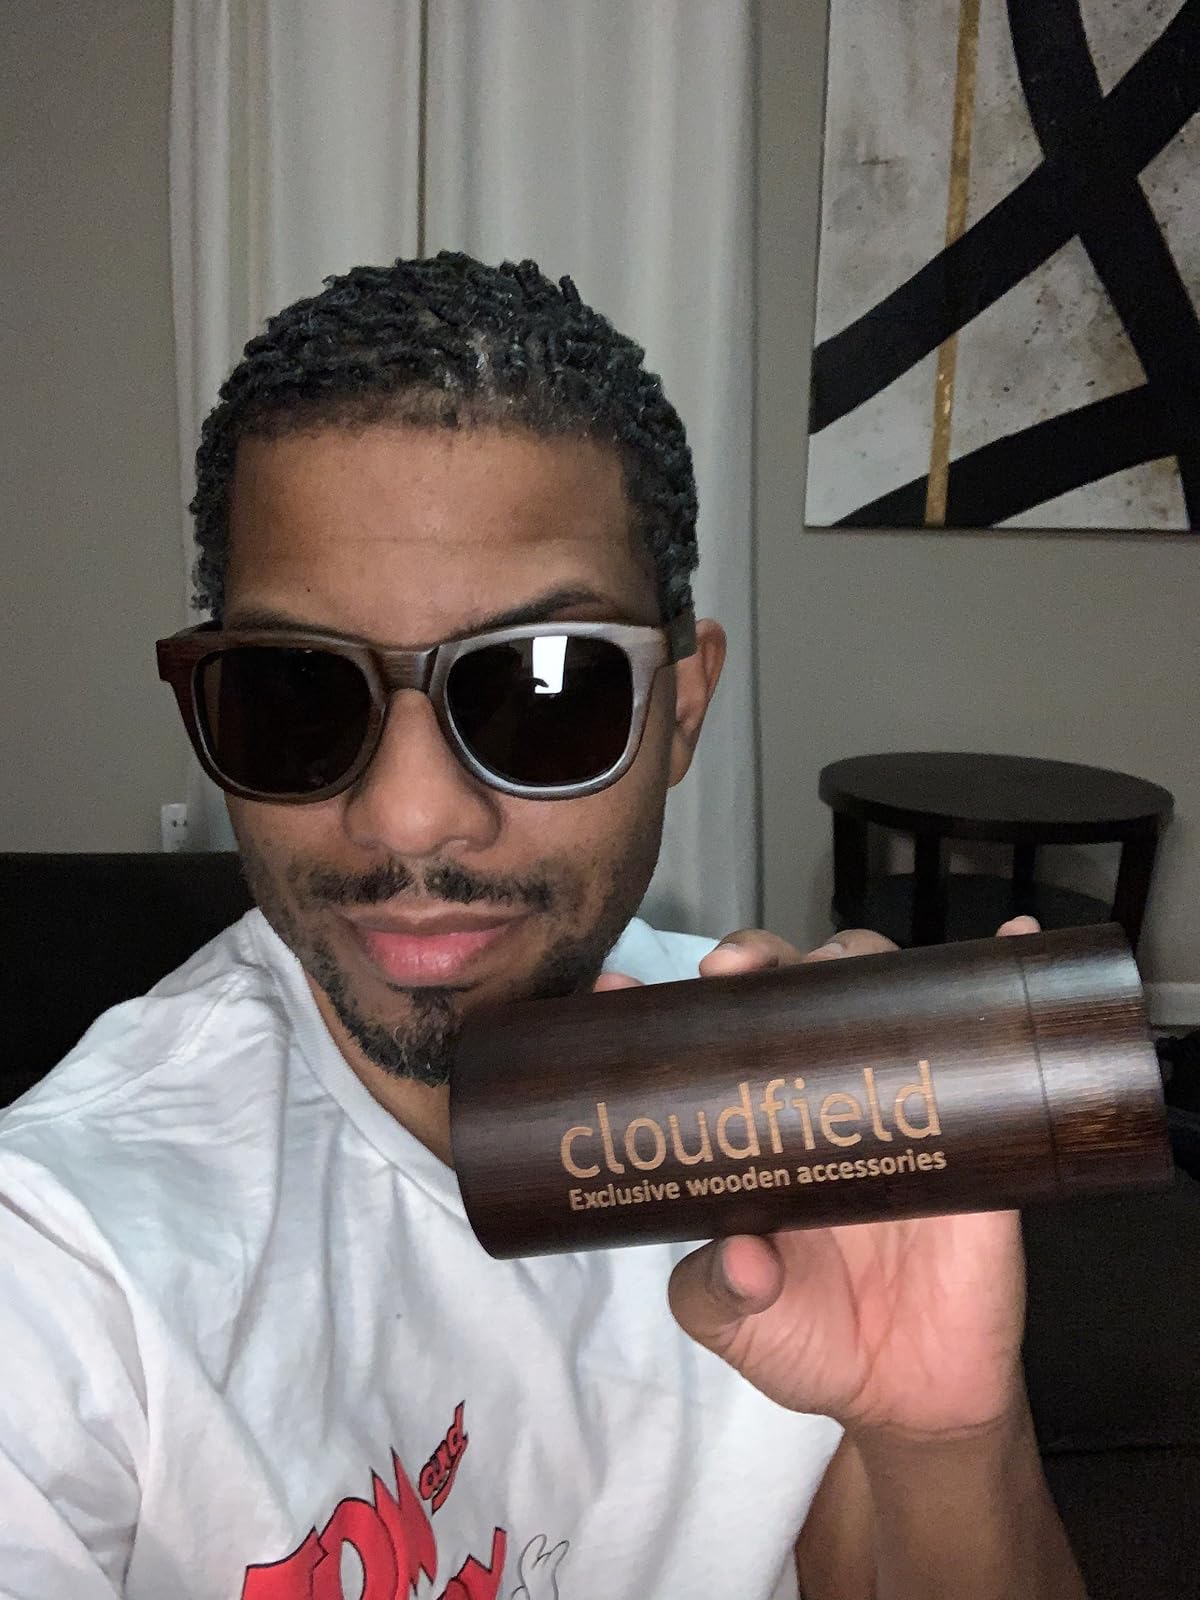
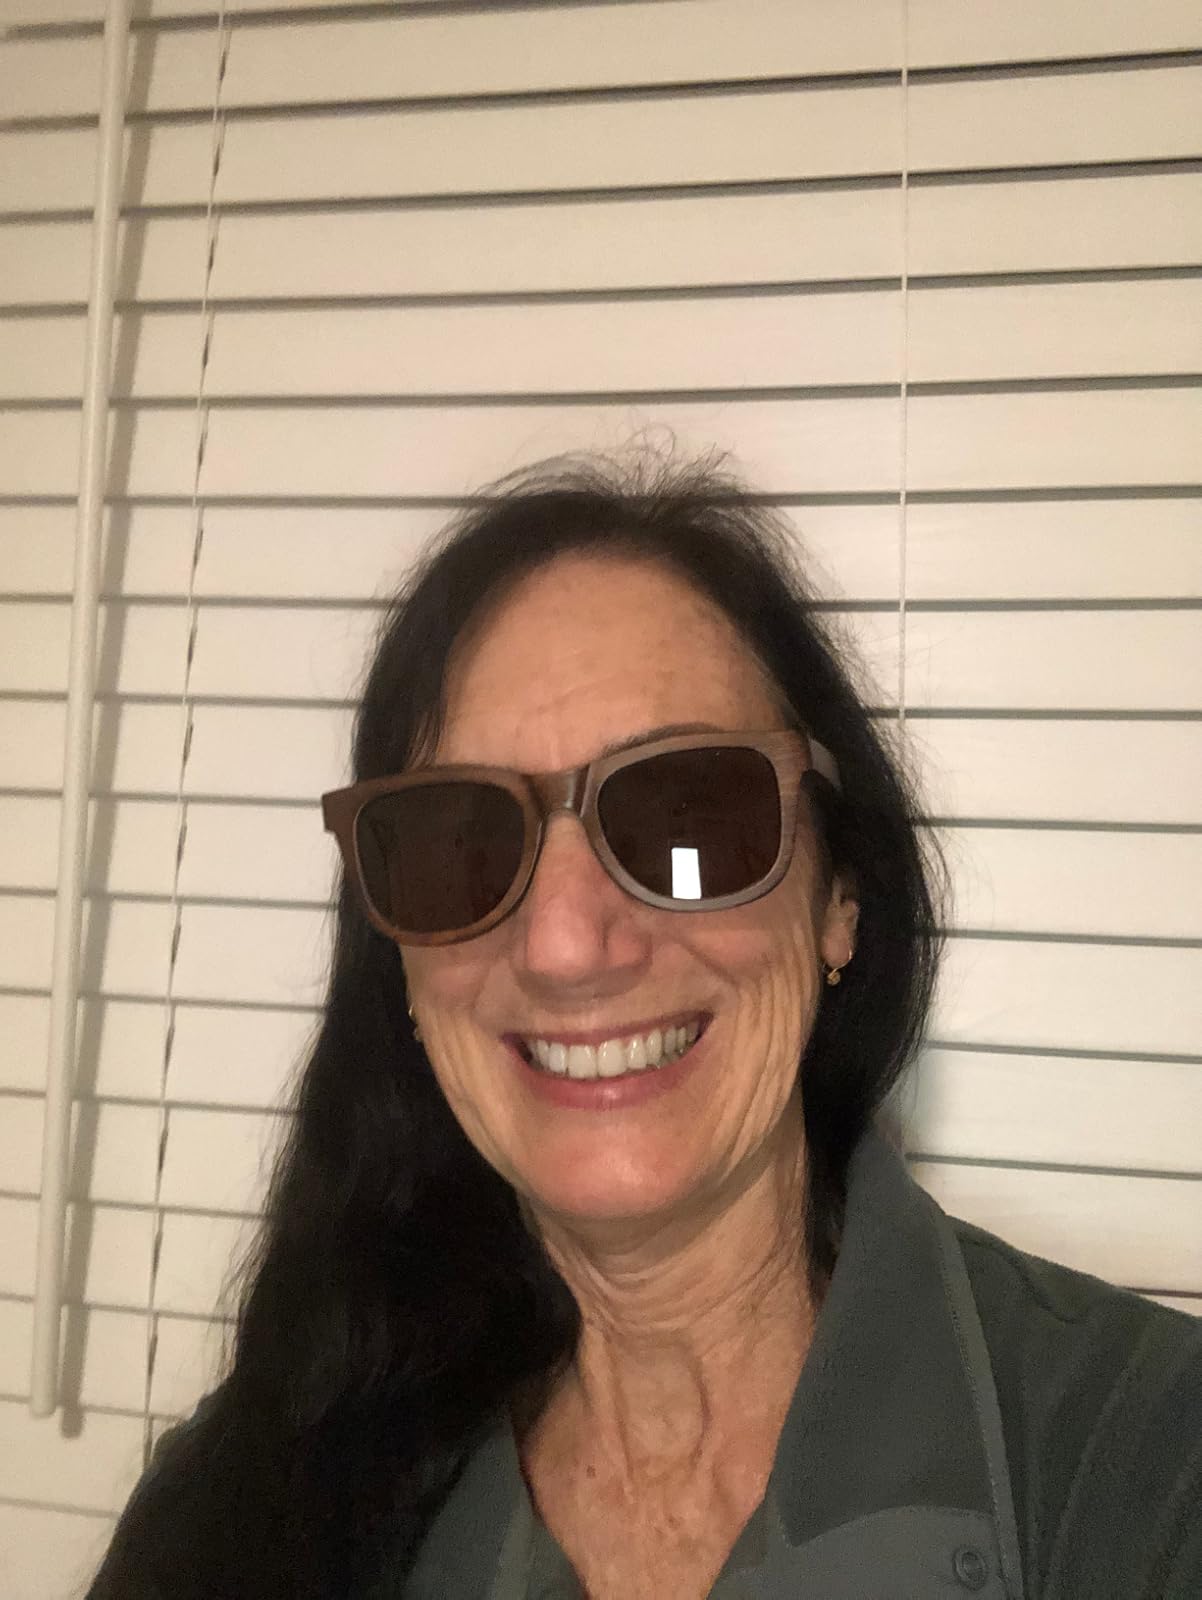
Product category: accessories_sunglasses
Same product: yes